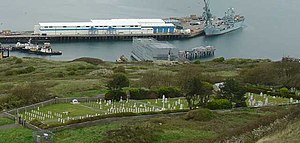
HMP Weare
HMP Weare i Portland Havn. Fængselsskibet er den grå kasse midt i billedet.
HMP Weare eller Her Majesty's Prison Weare var et fængselsskib, der lå i Portland Harbour, Dorset, England.